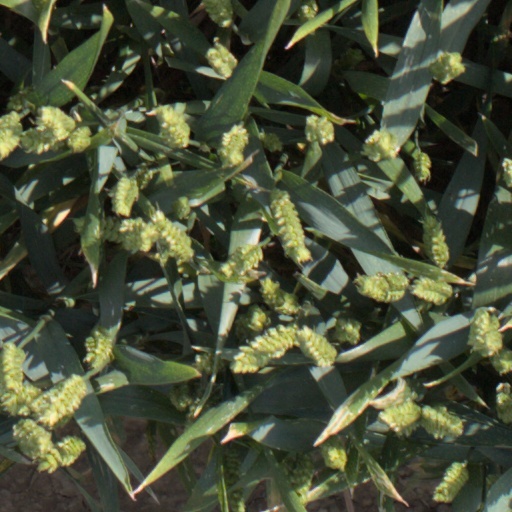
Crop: wheat